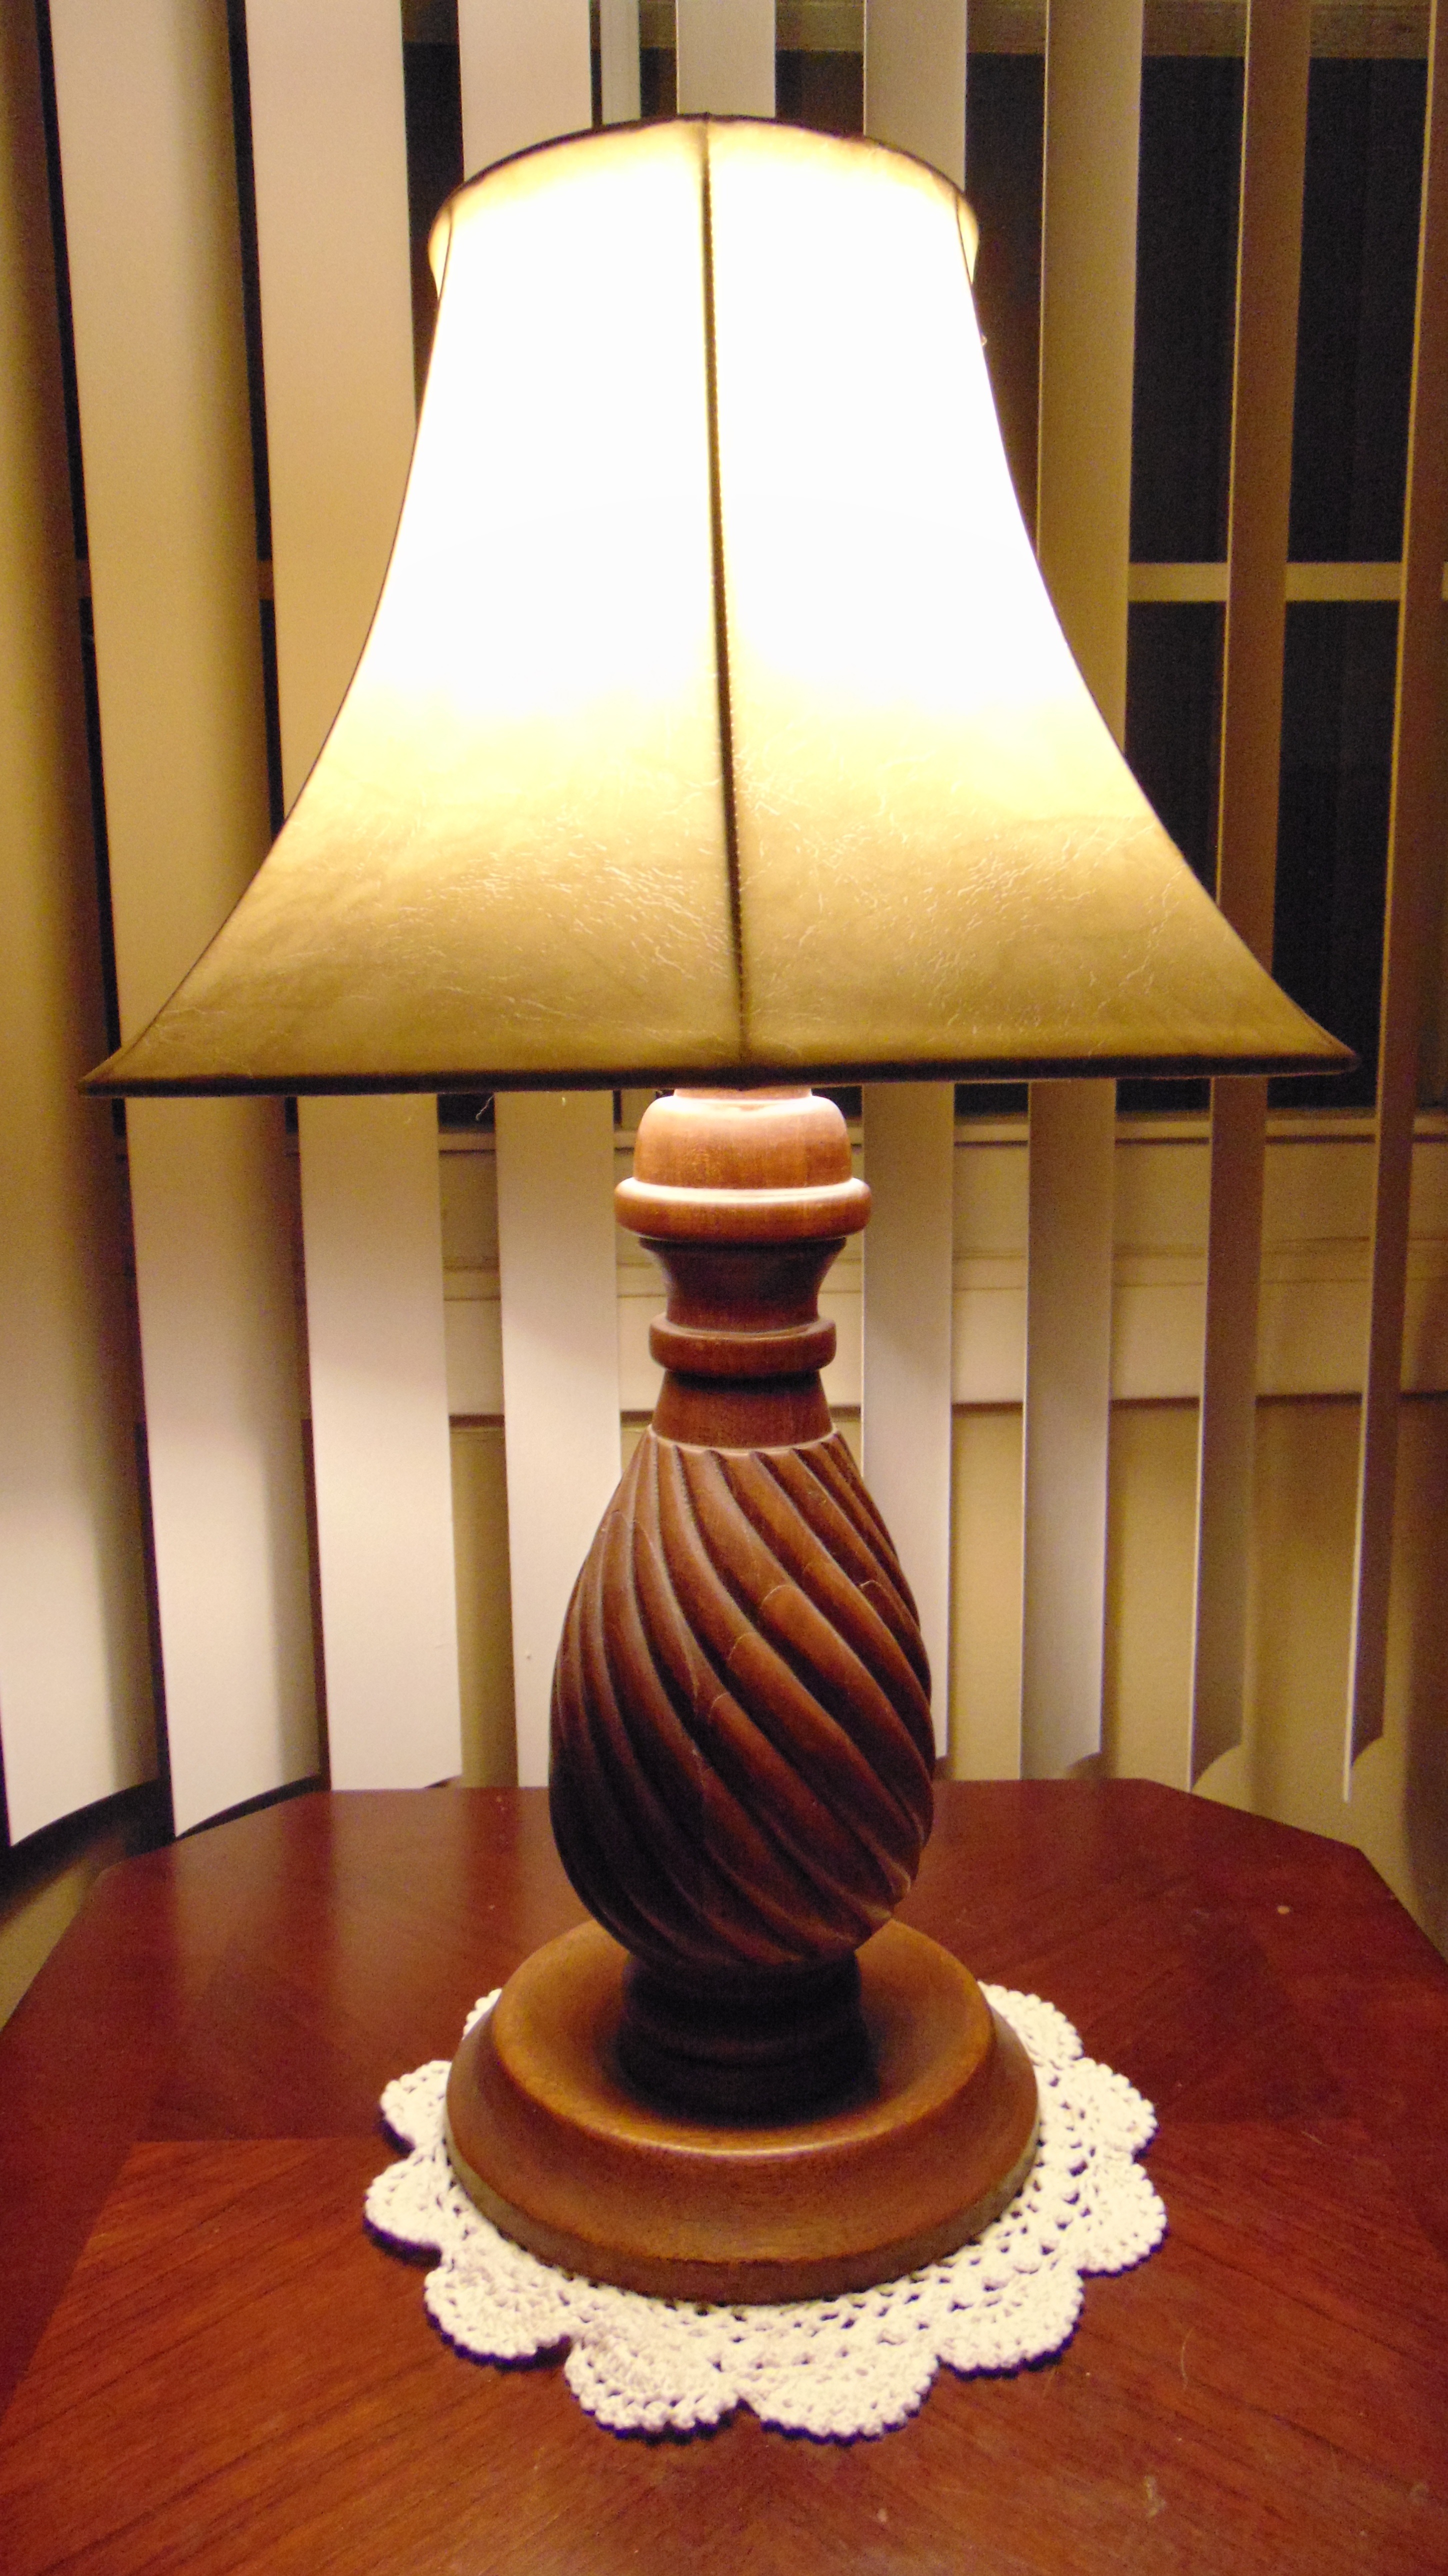
table, light, wood, vintage, antique, retro, interior, old, shade, home, lamp, electricity, furniture, room, lampshade, lighting, living, art, indoors, luxury, design, hotel, wooden, light fixture, creepy, style, carving, electric, illumination, old fashioned, old fashion, lighting accessory